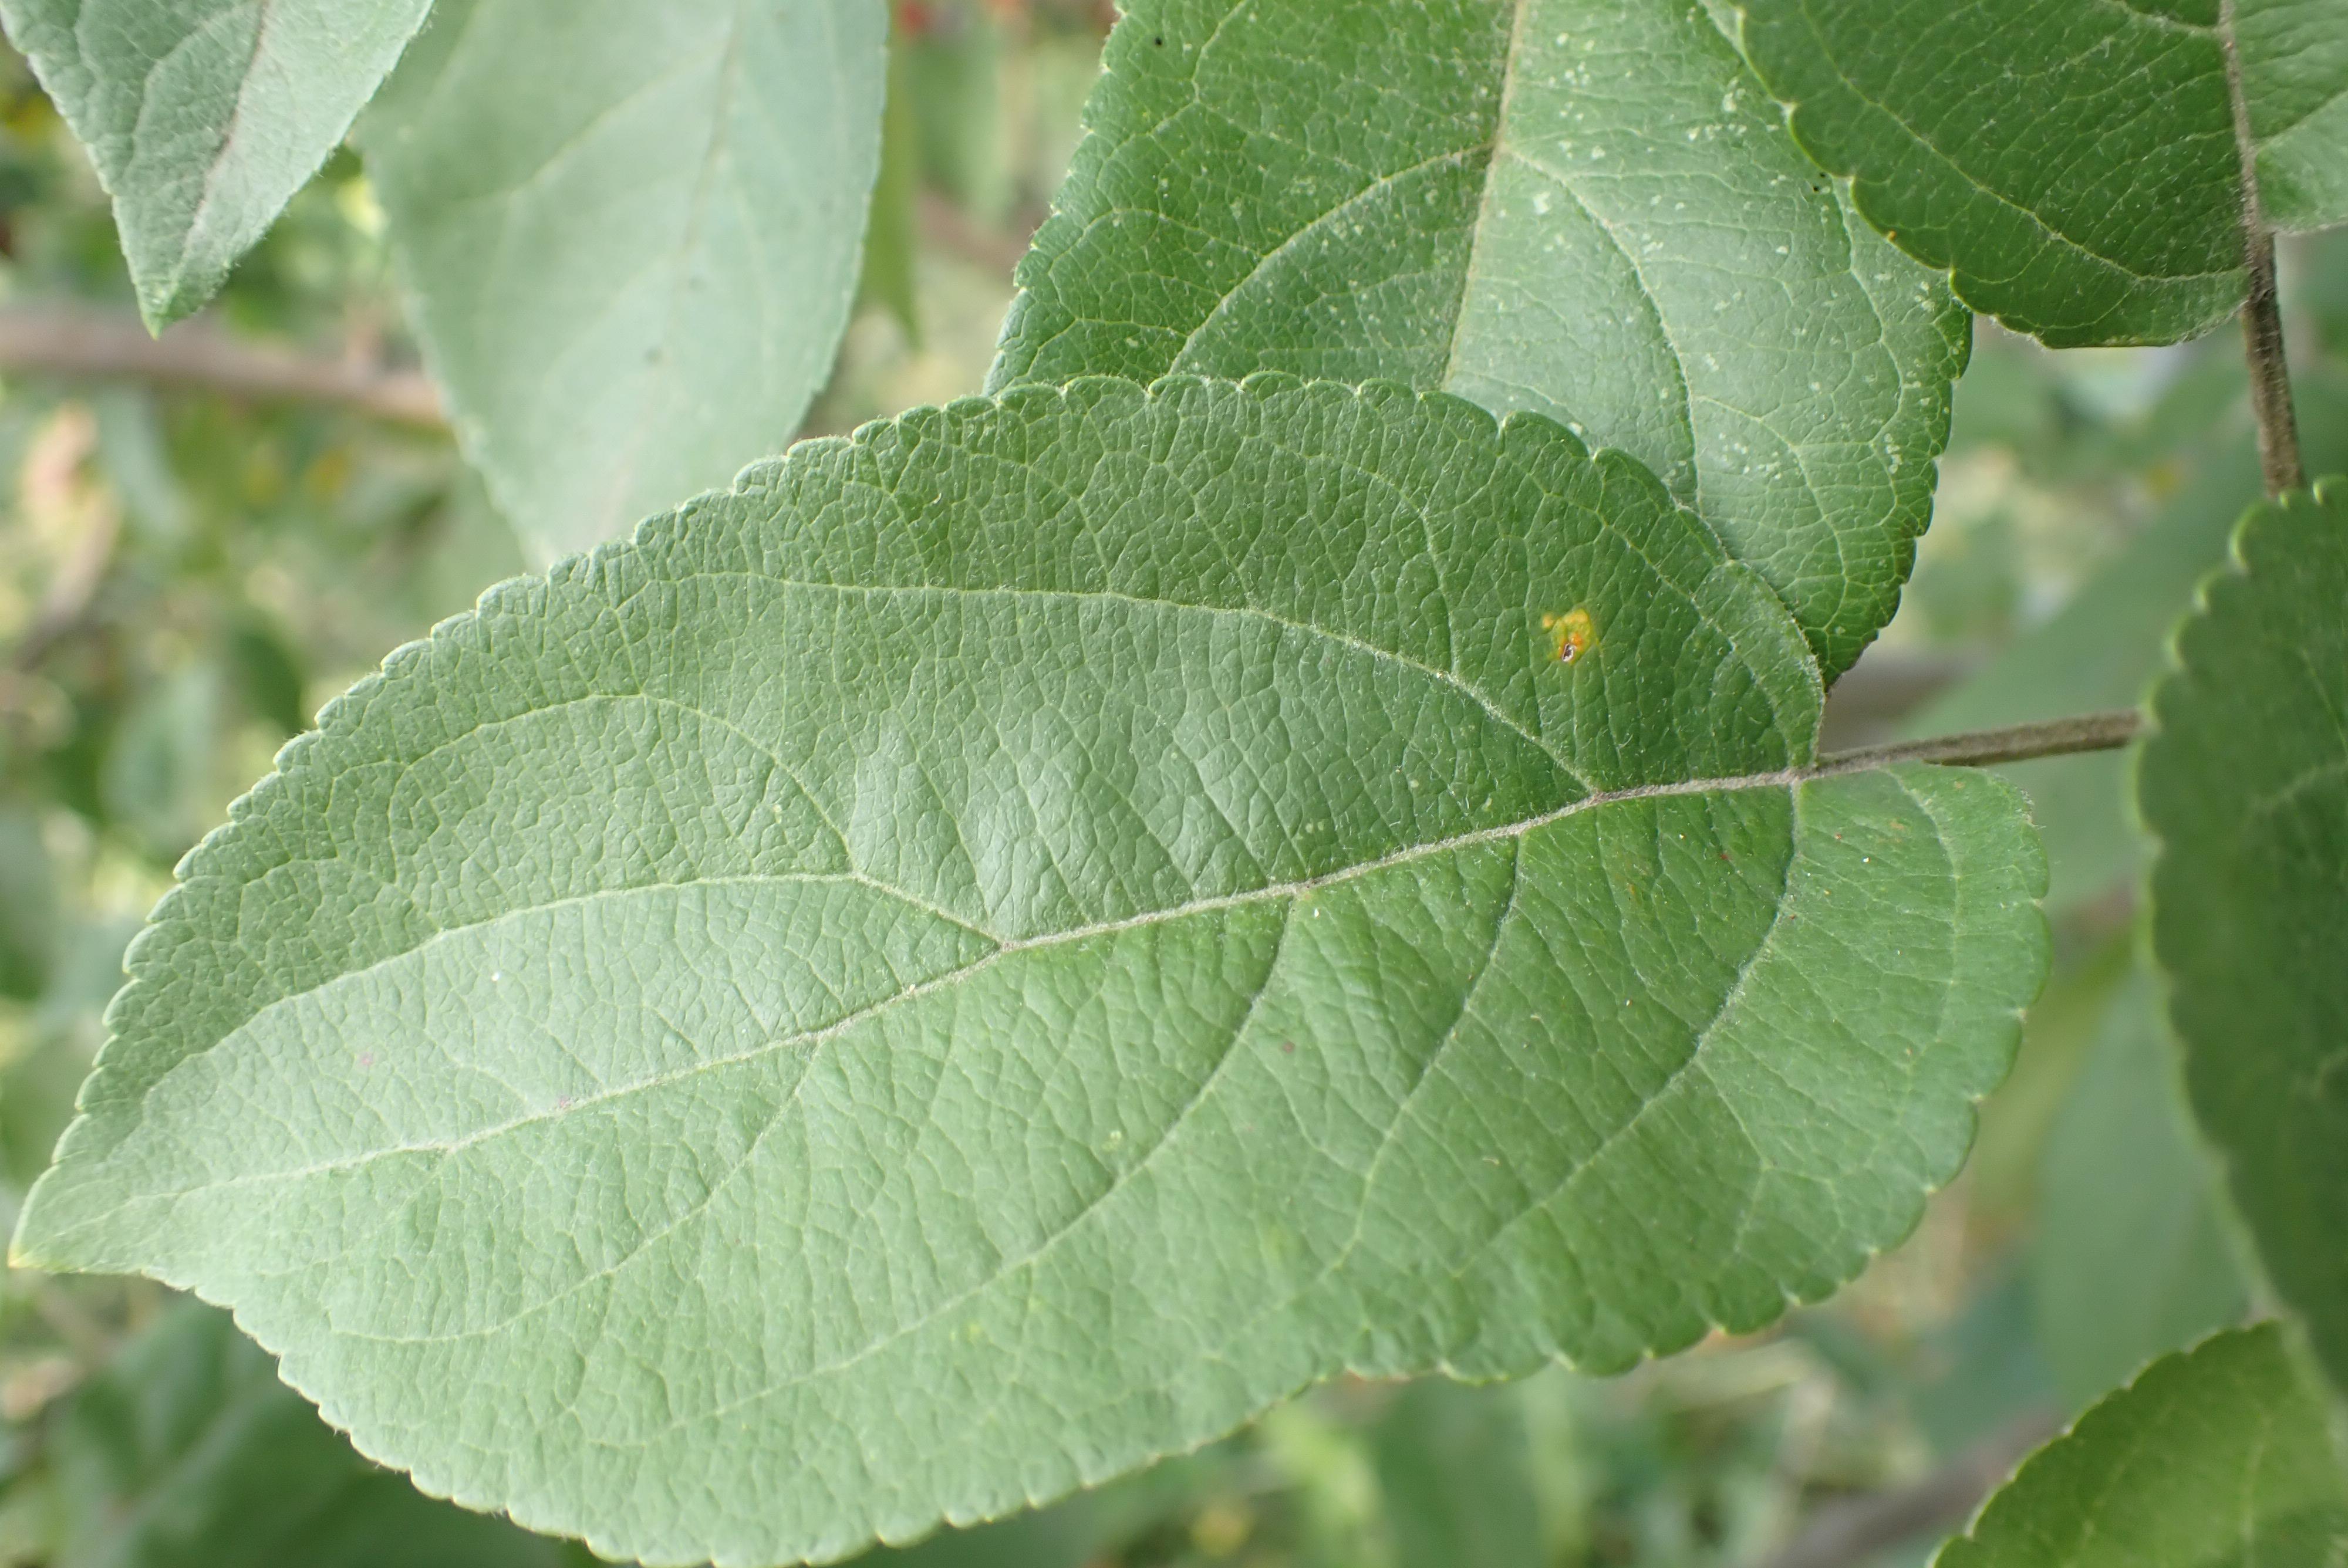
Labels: rust